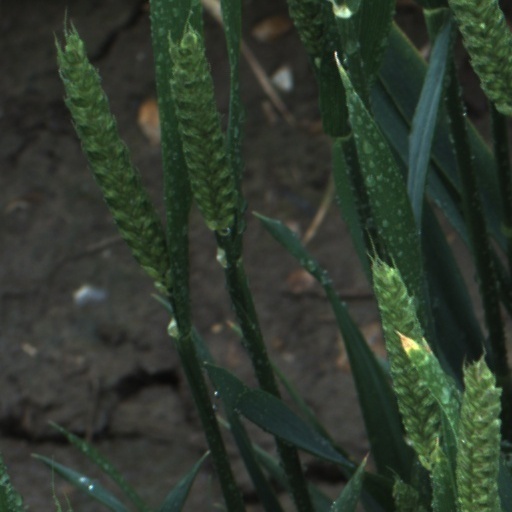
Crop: wheat